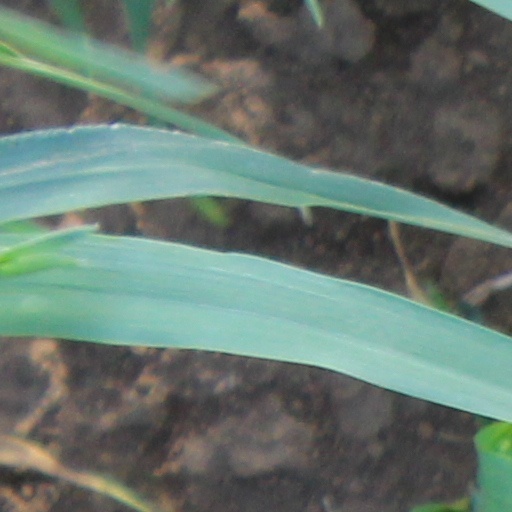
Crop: wheat